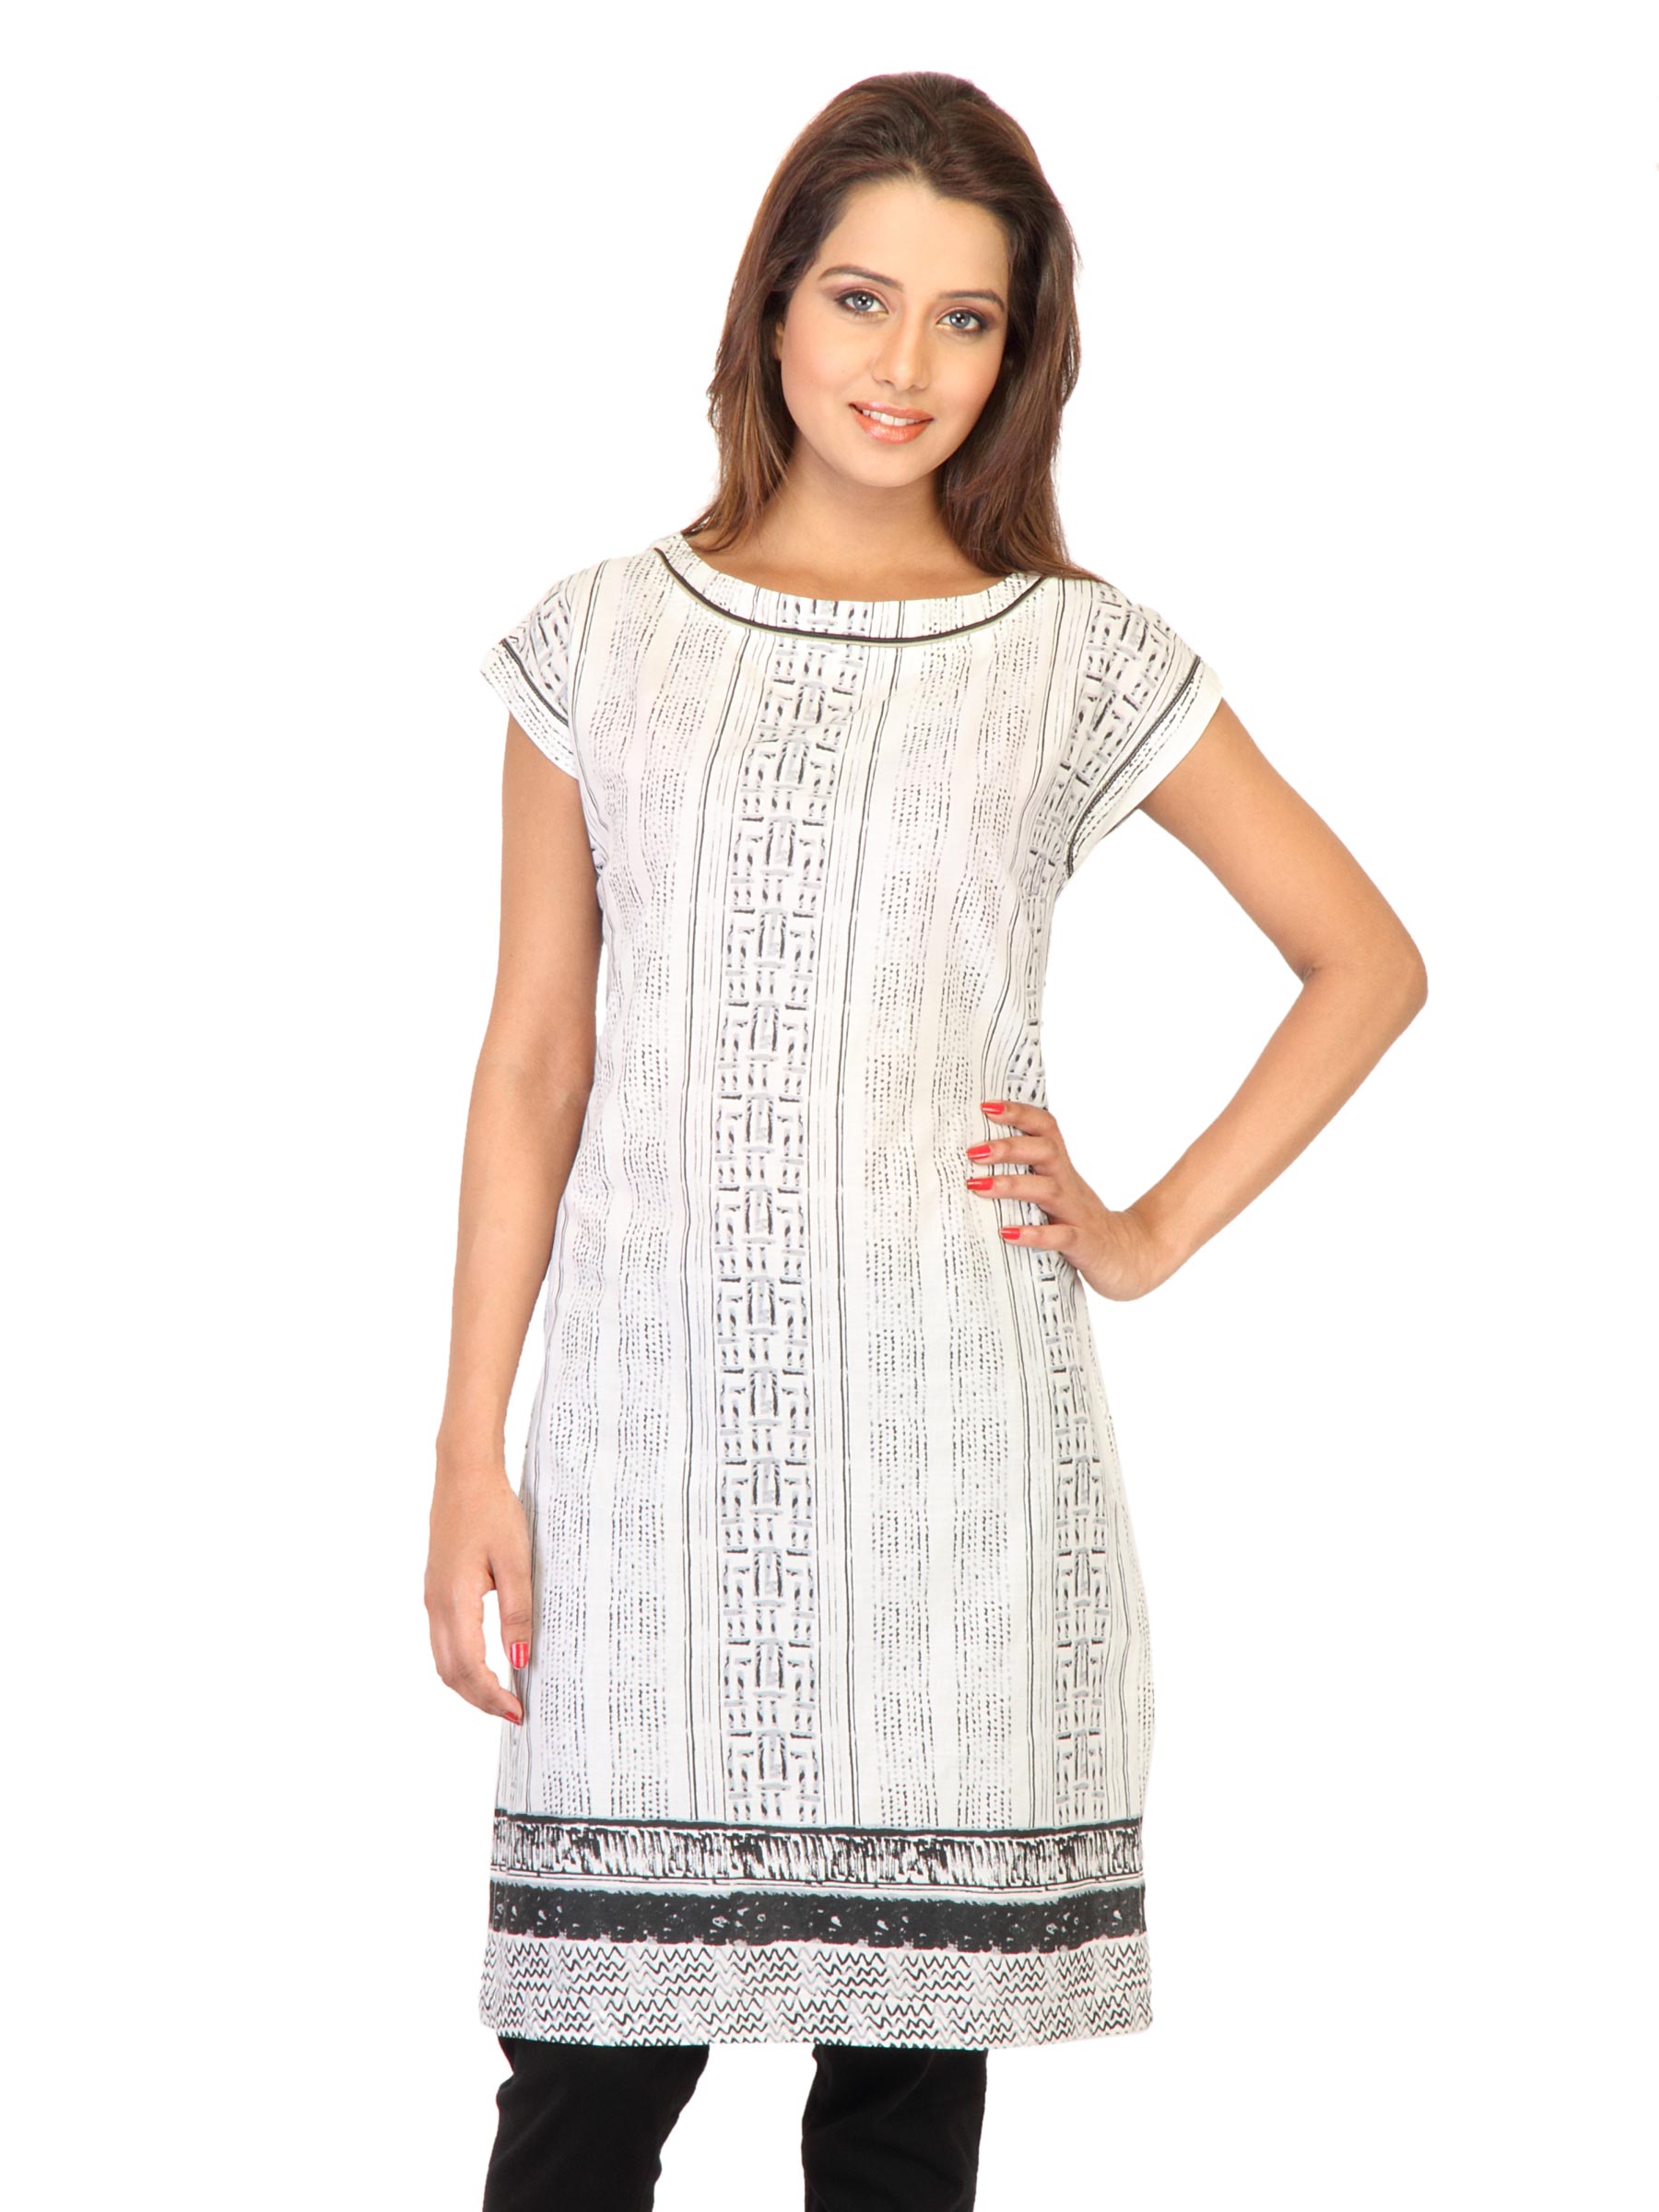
W Women Printed White Kurtas
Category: Apparel / Topwear / Kurtas
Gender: Women
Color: White
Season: Fall 2011
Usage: Ethnic